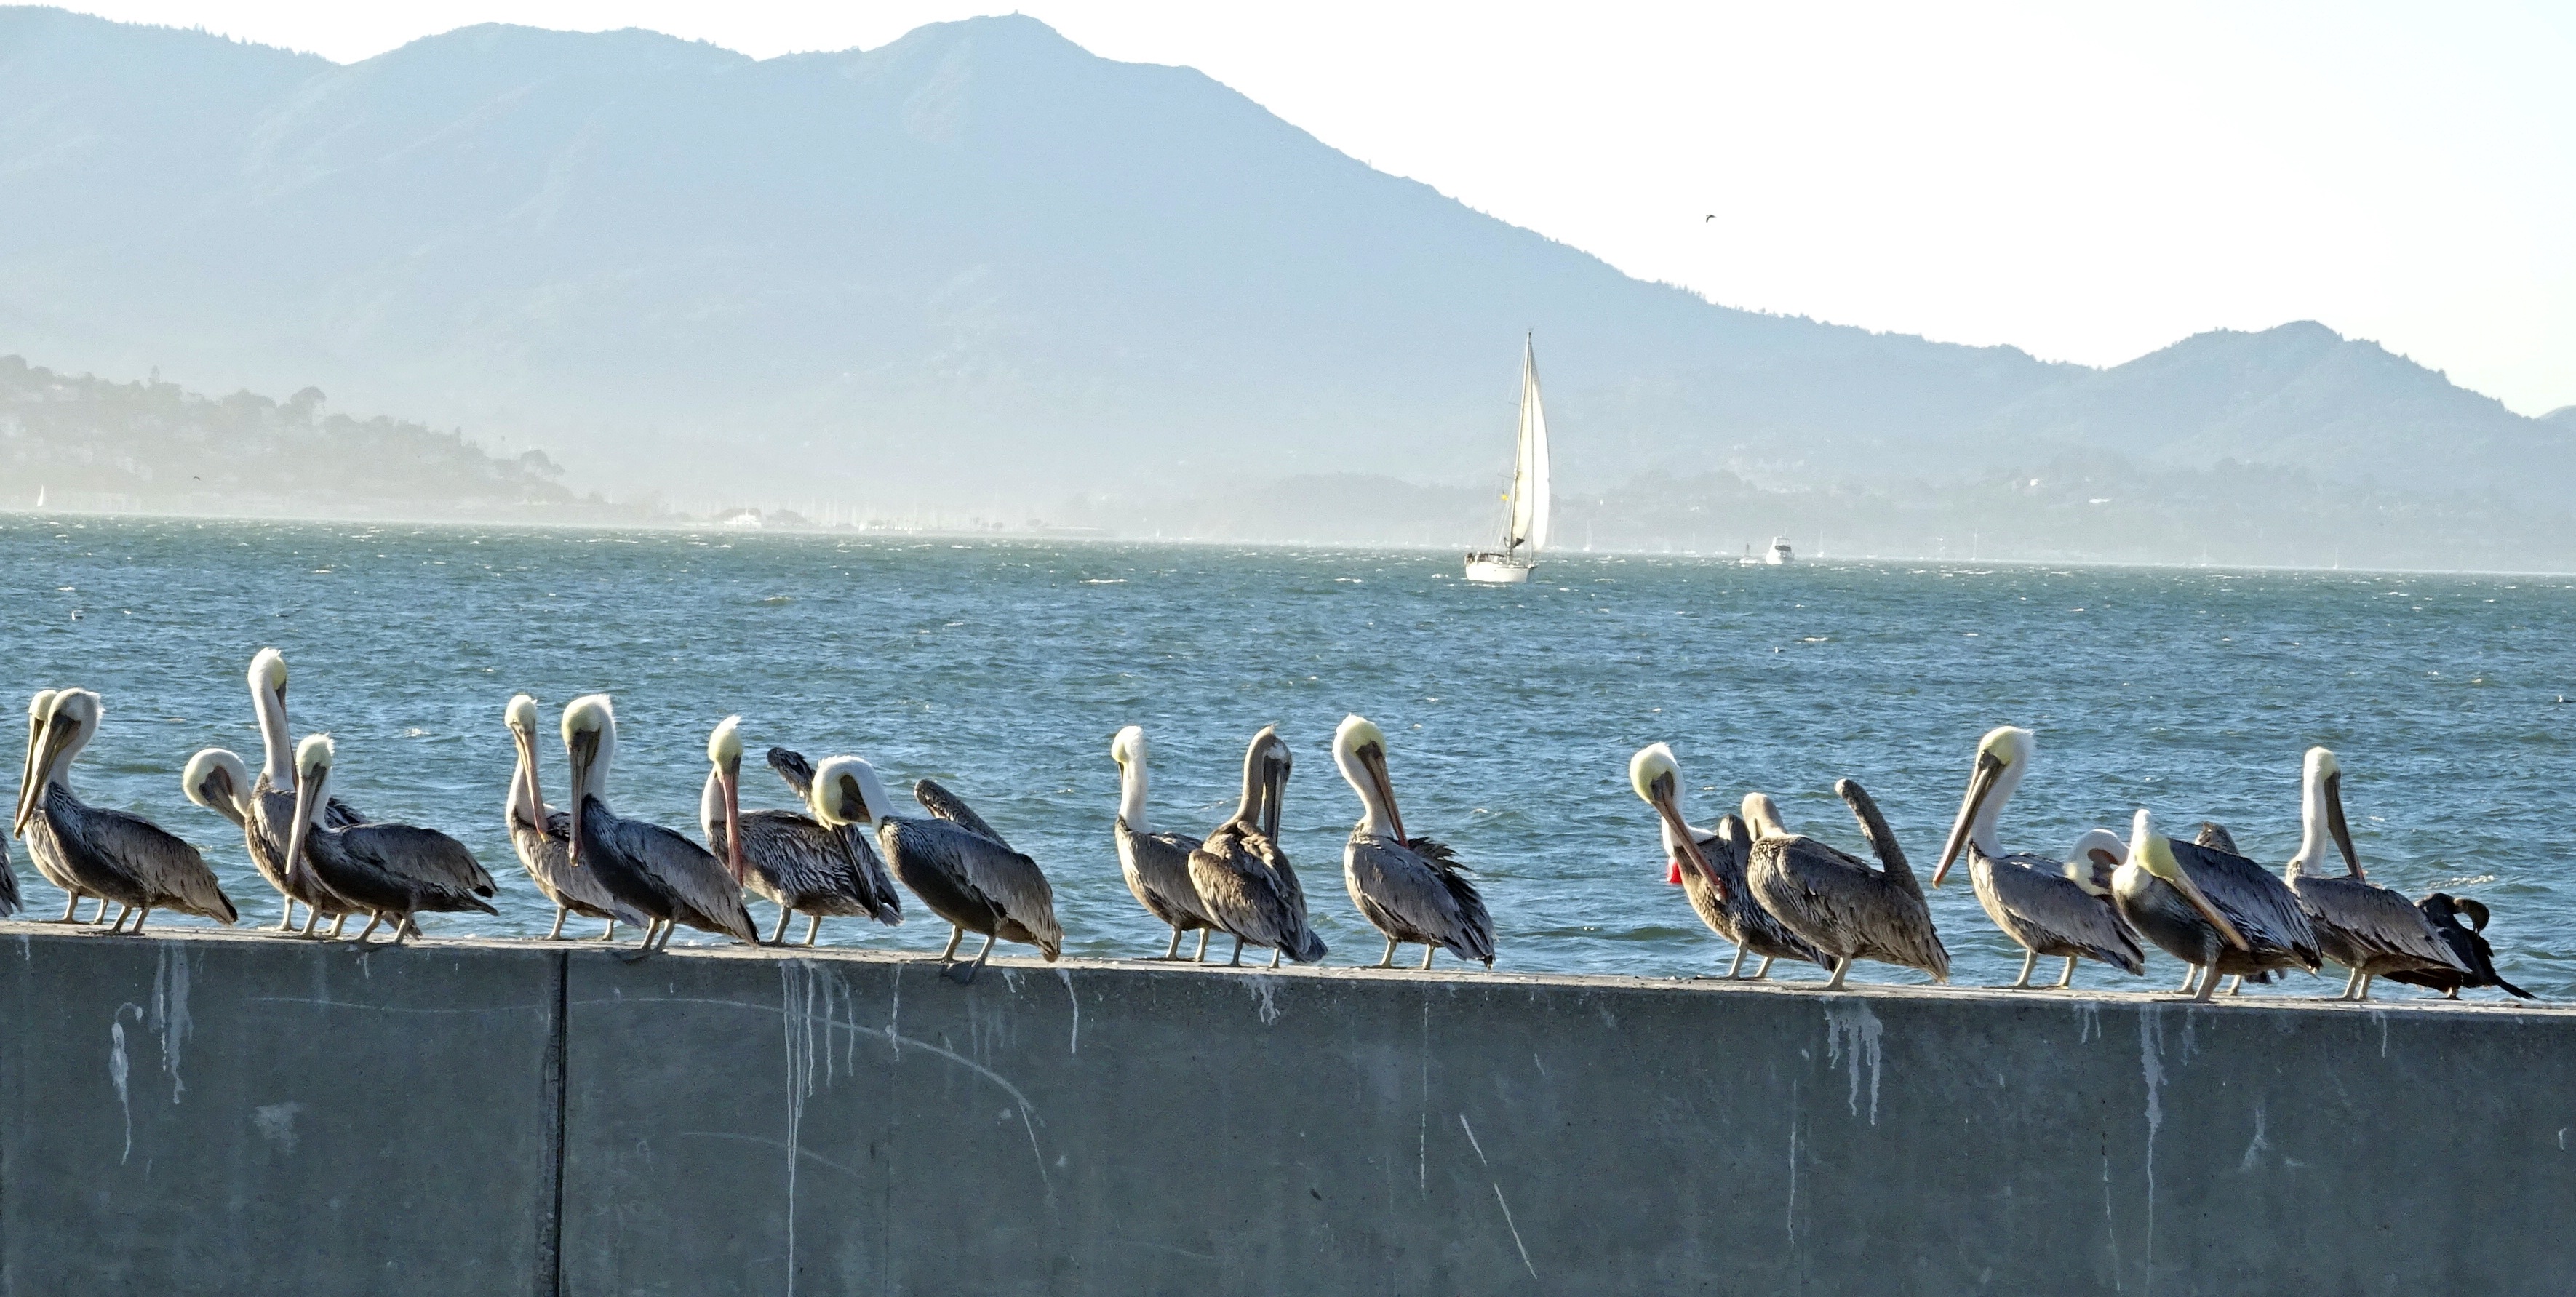
sea, coast, water, bird, pelican, seabird, san francisco, wildlife, usa, america, bay, vertebrate, pelecanus, brown pelican, pelecanus occidentalis